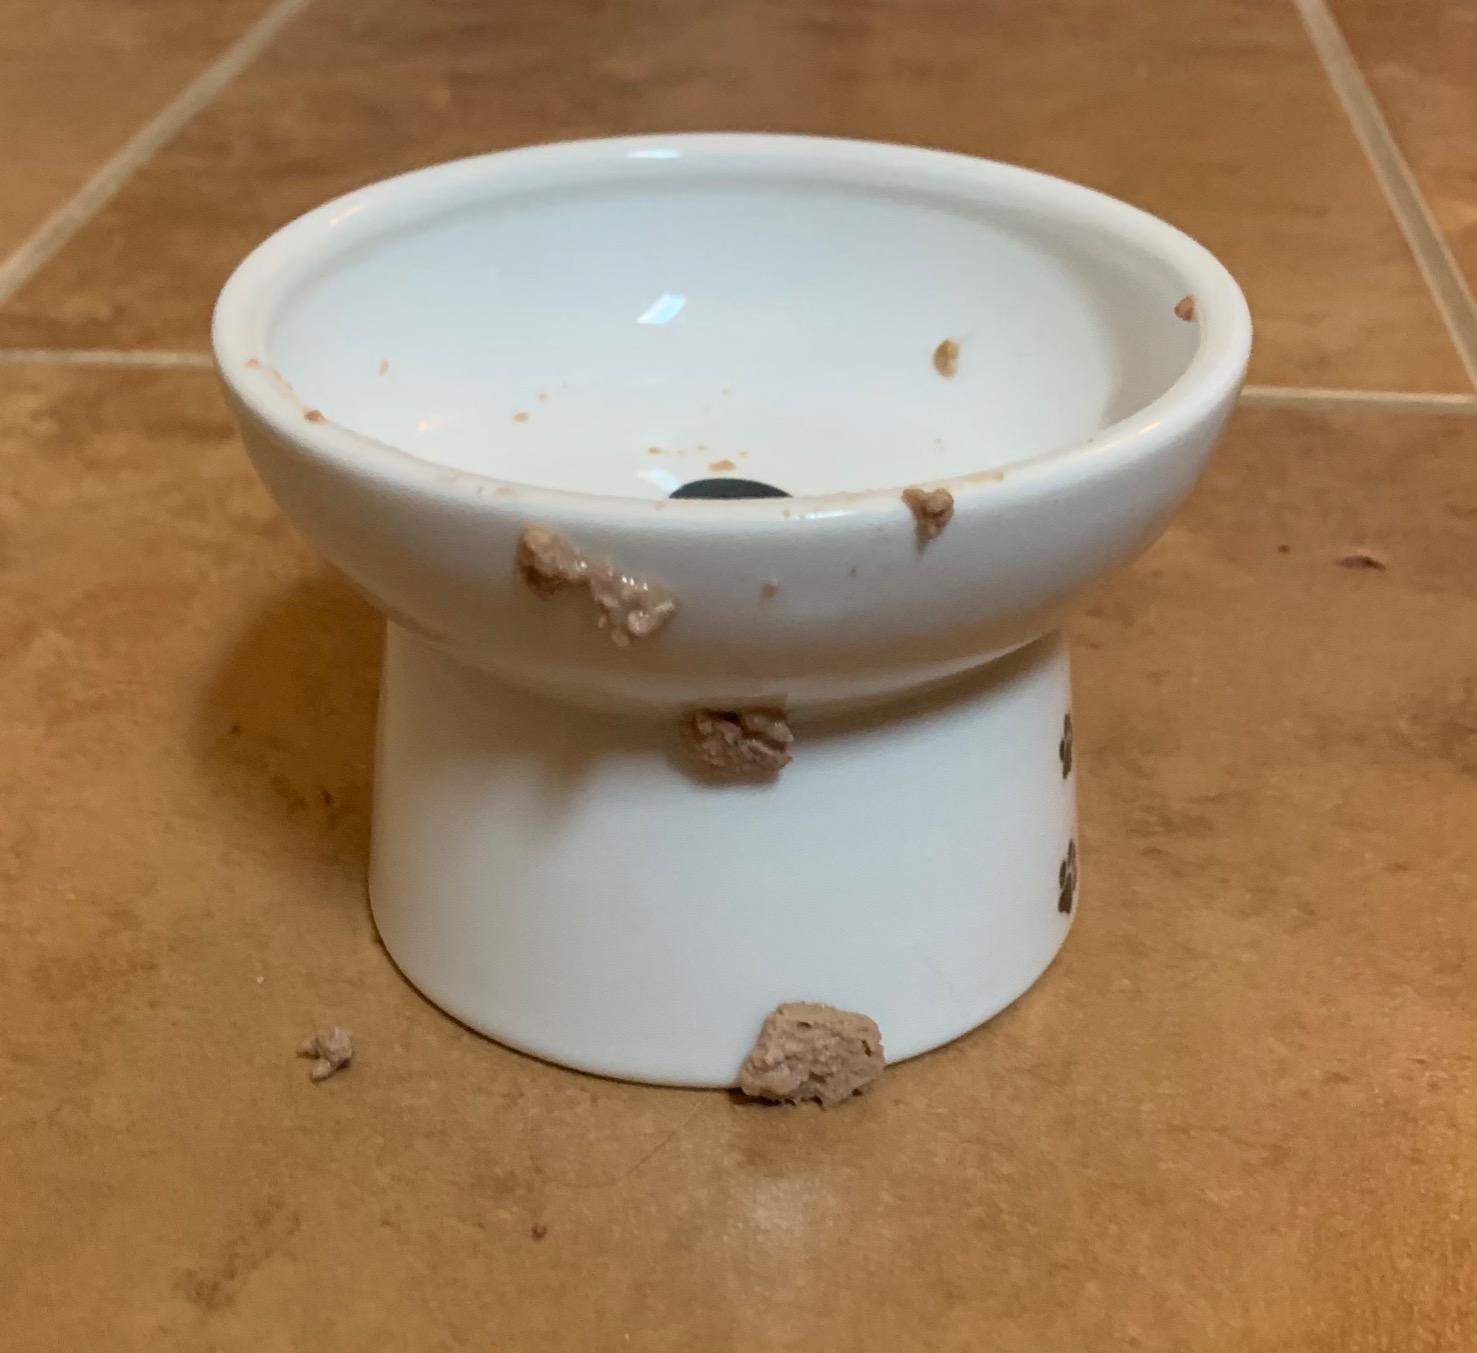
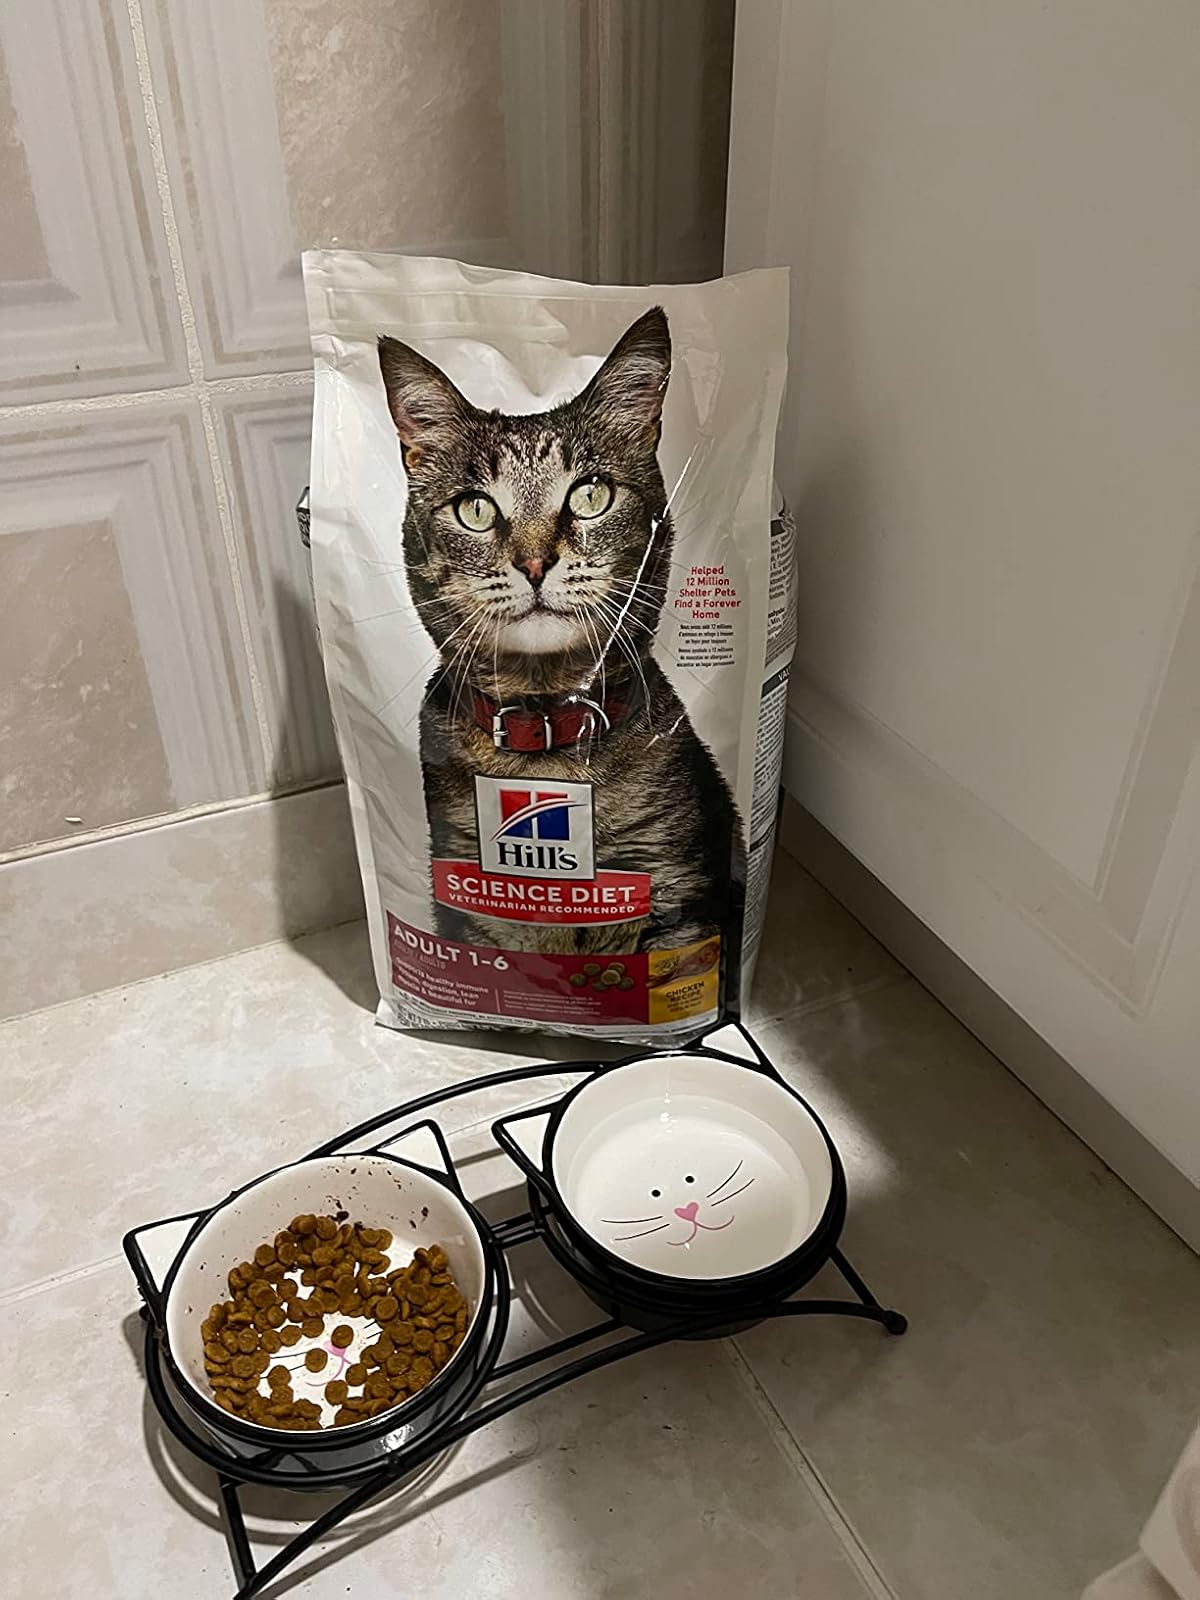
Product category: items_bowl
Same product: no